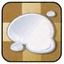
Concepts: White